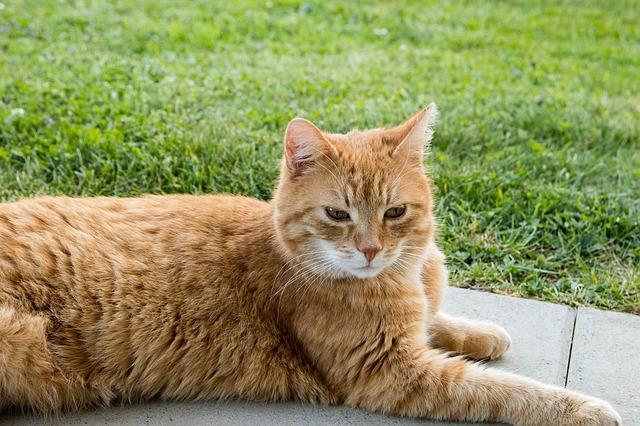
cat